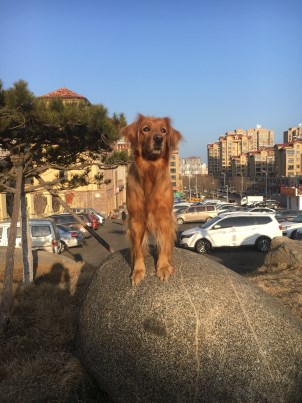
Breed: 5355-n000126-golden_retriever